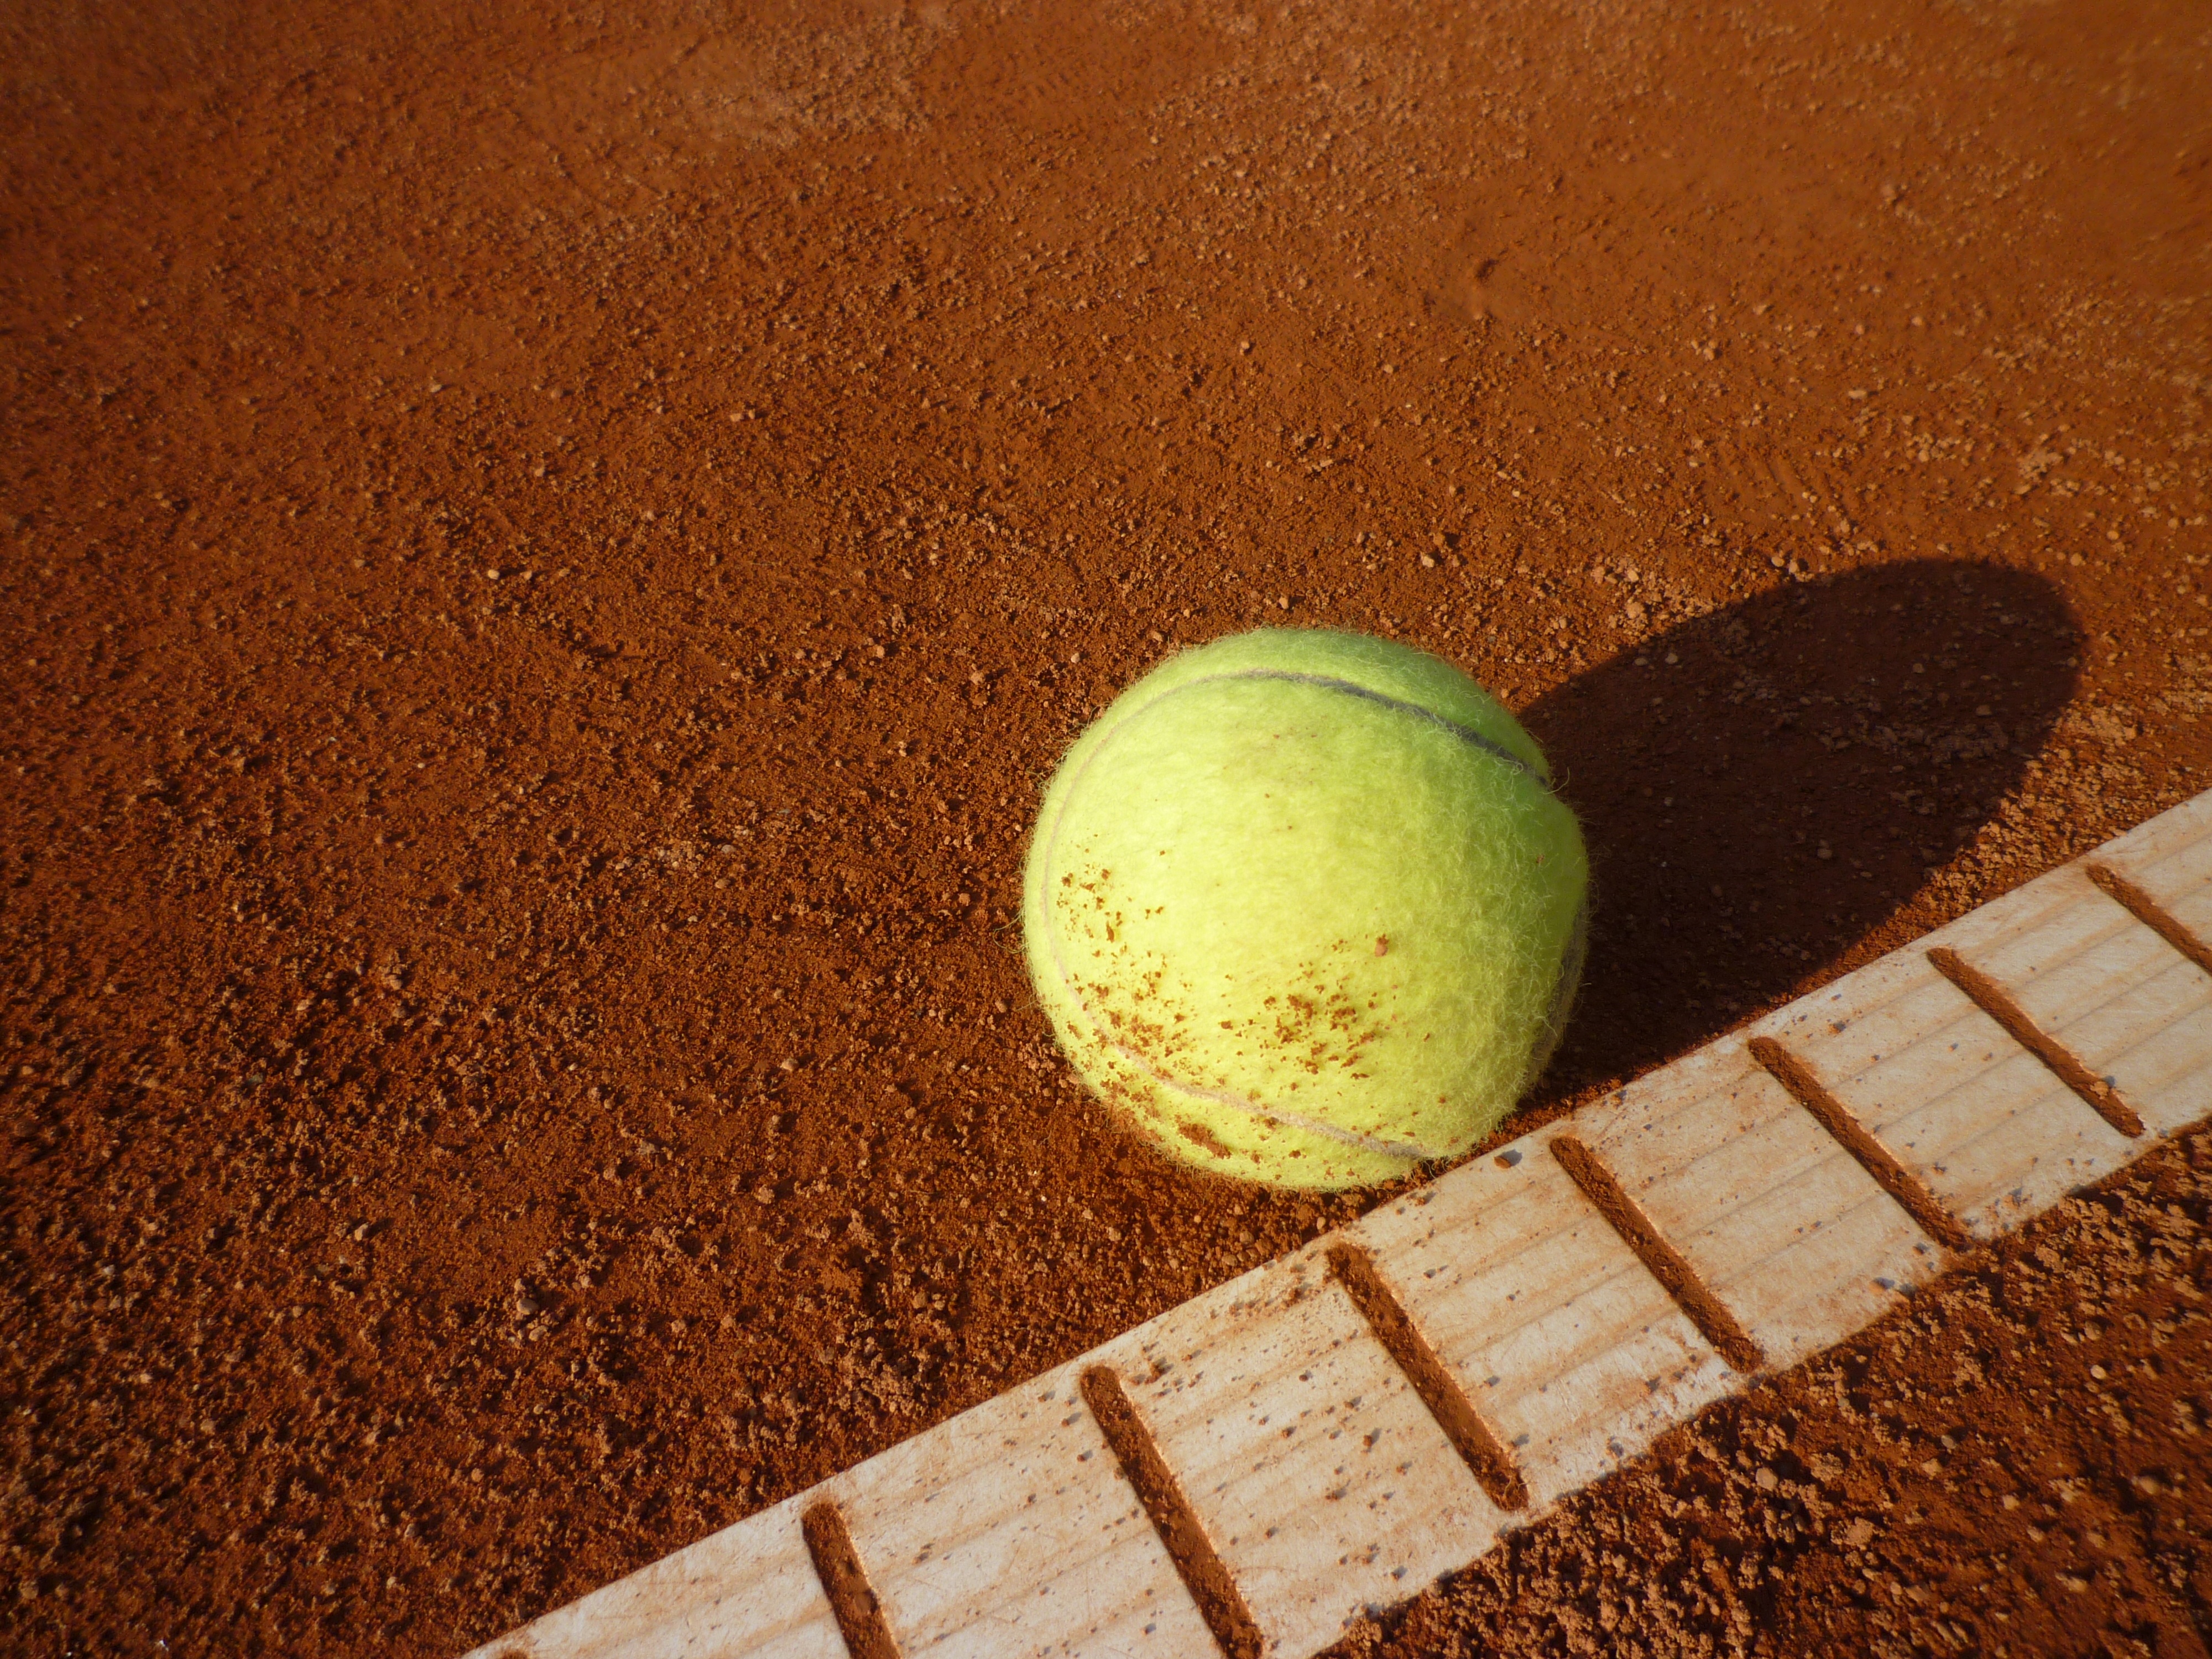
sand, sport, line, green, color, soil, yellow, circle, tennis court, sports equipment, close up, outside, tennis, sports, ball, shape, in, off, macro photography, within, ball sports, tennis ball, clay court, play tennis, boundary line